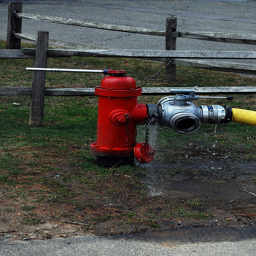
A red fire hydrant with a hookup on it.
A red fire hydrant with a hose sticking out of it.
a red fire hydrant next to a wooden fence
A red fire hydrant connected to a hose leaking water.
 a hose hooked up to a bright red fire hydrant